EXposed

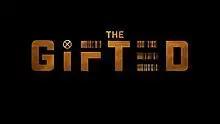
Title card for the episode

"eXposed" is the pilot and first episode of the American television series "The Gifted", based on Marvel Comics' "X-Men" properties. It is connected to the "X-Men" film series, and follows two parents who take their family on the run after discovering their children's mutant abilities. The pilot was written by series creator Matt Nix, with frequent "X-Men" film director Bryan Singer directing the episode.